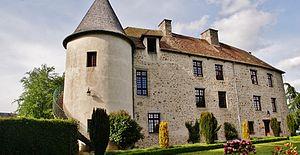
La Mairie, château de la Motte à Mérinchal.
Le château de la Mothe est situé dans le bourg de Mérinchal, dans le département de la Creuse, région Nouvelle-Aquitaine, en France.